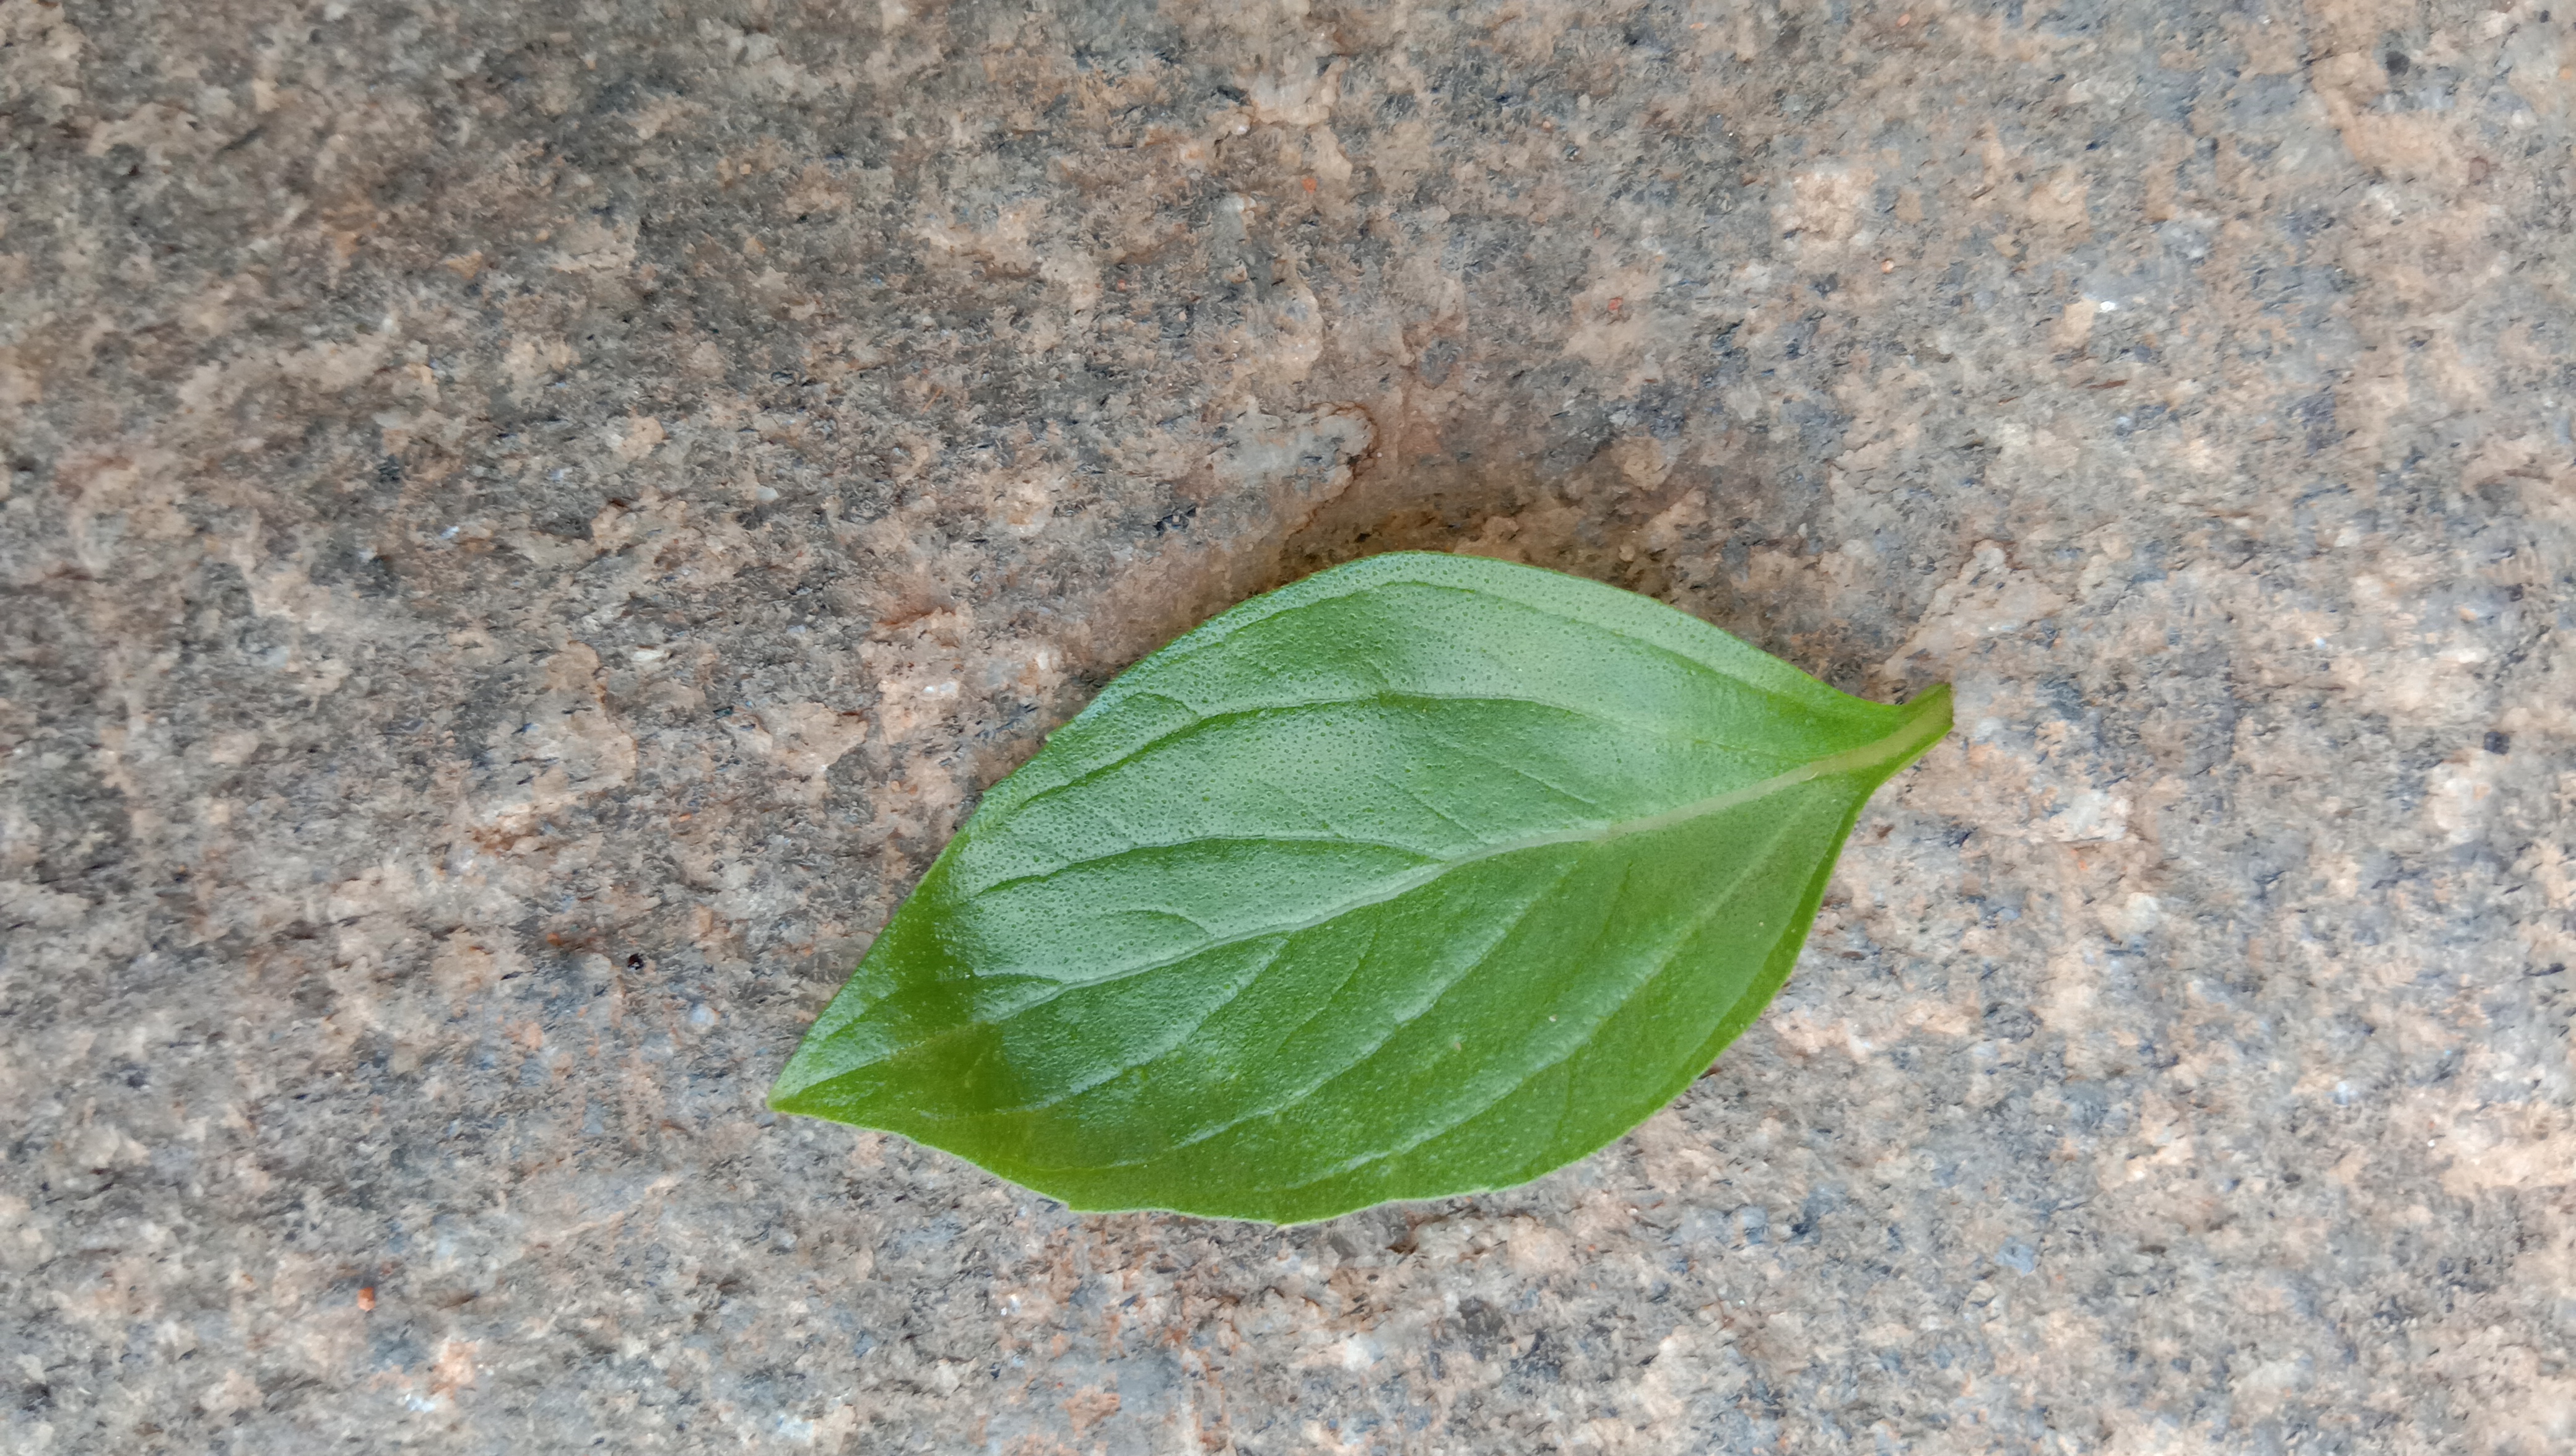
Plant: kamakasturi